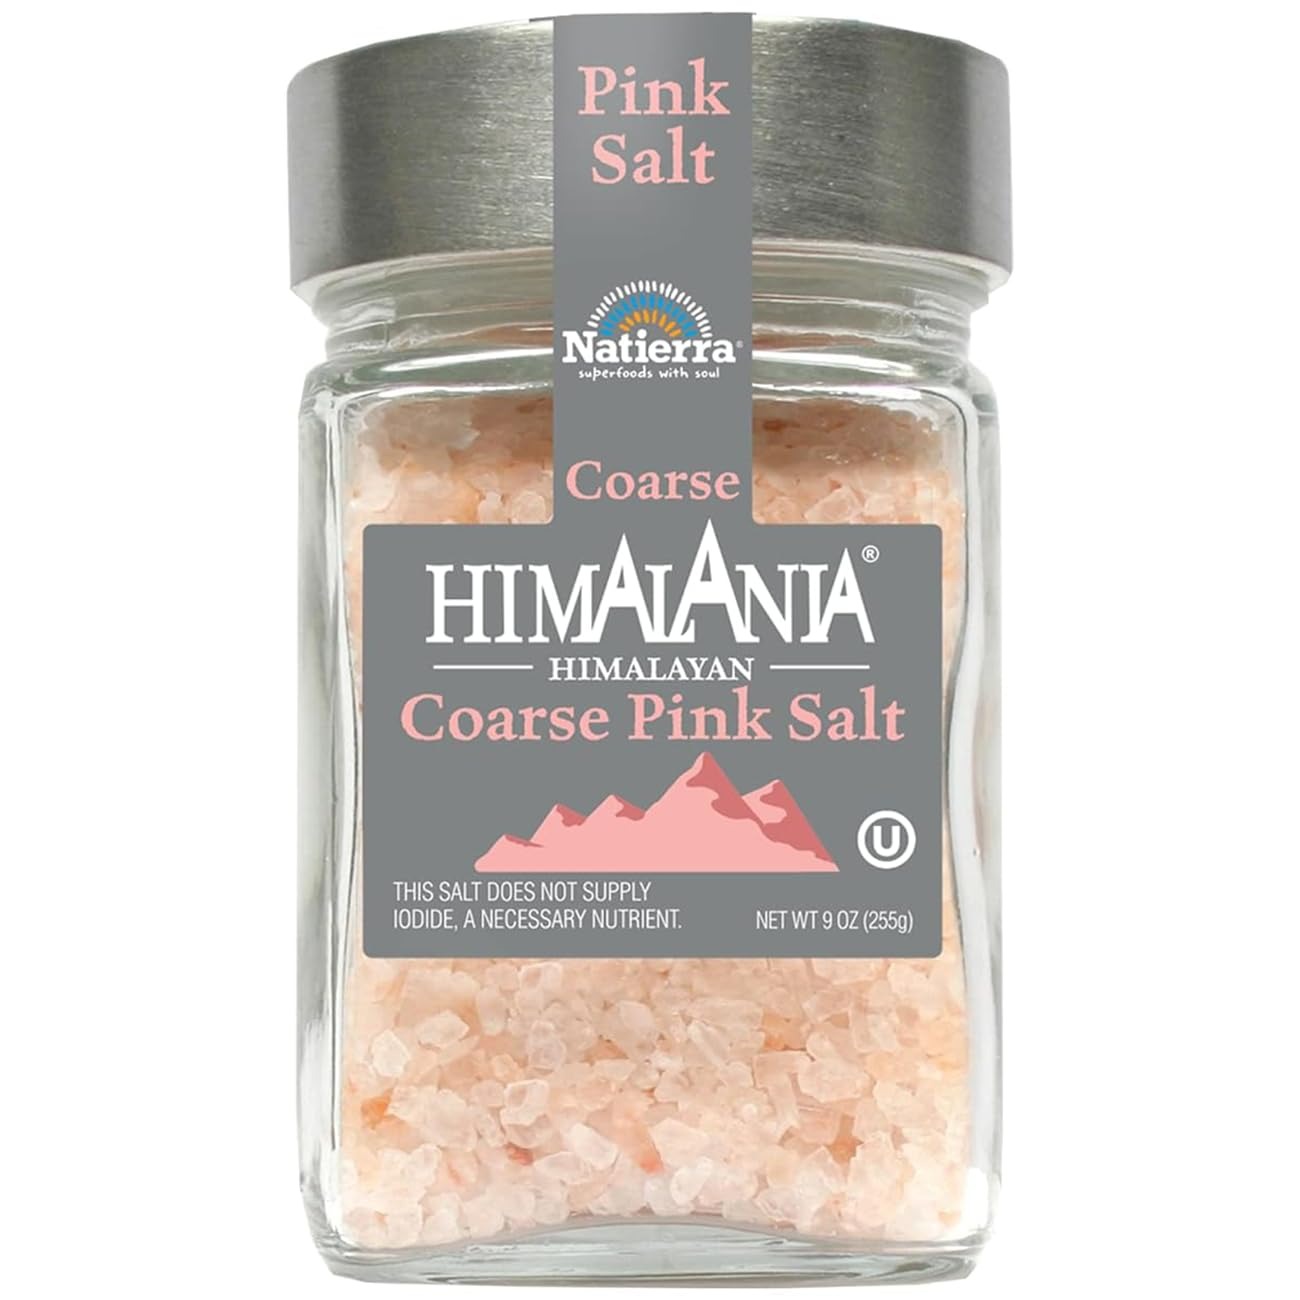
Item Name: NATIERRA Himalania Himalayan Coarse Pink Salt in Glass Jar | Unrefined & Non-GMO | 9 Ounce
Bullet Point 1: Unrefined coarse grain pink salt, nothing added
Bullet Point 2: NATIERRA Himalania Pink Salt is the perfect finishing touch to any dish, including fish, meats, vegetables, soups and sauces
Bullet Point 3: Pink Salt contains trace elements and minerals that create its pink-speckled hues
Bullet Point 4: Non-GMO Verified (no added ingredients)
Bullet Point 5: An easy to use table salt Easy to refill with our existing glass jar line
Value: 9.0
Unit: Ounce

Price: 12.09